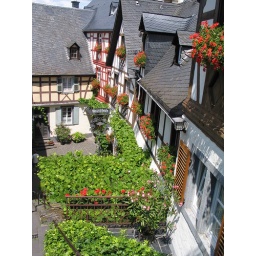
We wandered around this cute German town (Beilstein), after we rode our bikes here along the Mosel.